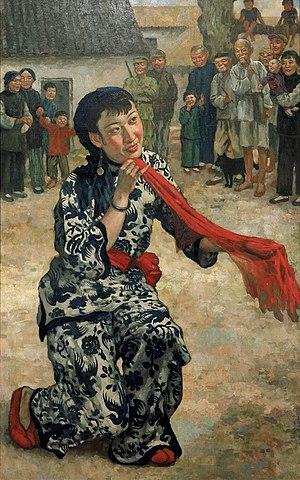
Chen Liting est un dramaturge, réalisateur, scénariste, et théoricien du cinéma chinois. Considéré comme l'un des plus importants réalisateurs et scénaristes de l'avant-communisme, avec Shi Dongshan, Cai Chusheng, et Zheng Junli, son film le plus célèbre est Femmes côtes-à-côtes.